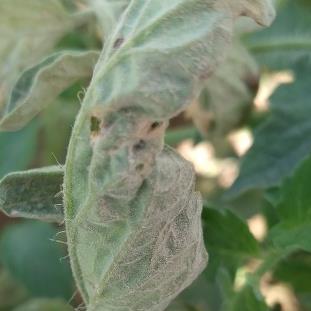
Crop: Tomato
Condition: mite-d